Township and Village Enterprises

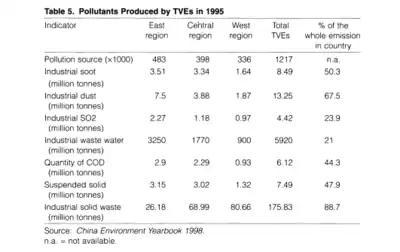
TVEs' pollution in China 1995

In response to the climate crisis brought by the TVEs, the government passed a regulation in 1979 that "The transfer of products and production involving toxic and hazardous substances to rural areas is prohibited unless accompanied by the transfer of effective pollution control equipment." The result was unsatisfactory: many harmful activities still existed and ignored the regulation. Moreover, TVEs were based on old and polluted types of equipment that were different from urban spaces, so it was hard to control the pollution due to their locations and large numbers. During the 8th five-year plan, the Chinese government enhanced the policy to deal with the worsening climate crisis. Although the changes focused more on urban cities, TVEs pollution was impacted, especially wastewater.